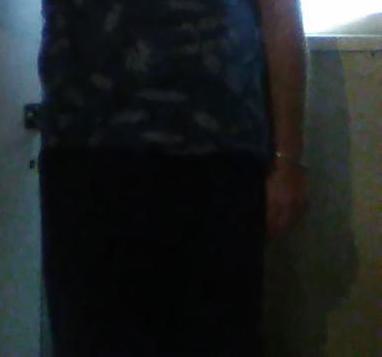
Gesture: no_gesture